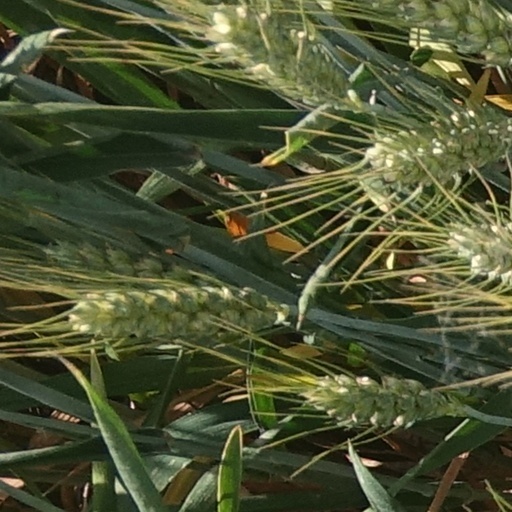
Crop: wheat